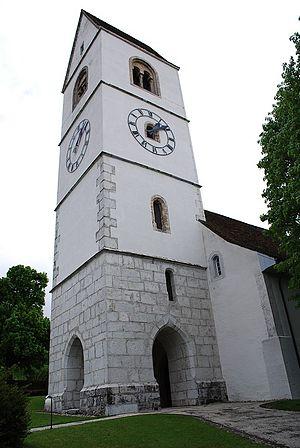
Vue de l'église d'Oberbipp
Oberbipp est une commune suisse du canton de Berne, située dans l'arrondissement administratif de Haute-Argovie.